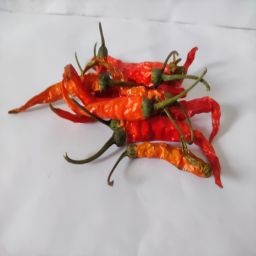
Crop: Chile Pepper
Quality: Dried